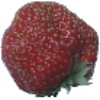
Label: Strawberry Wedge 1